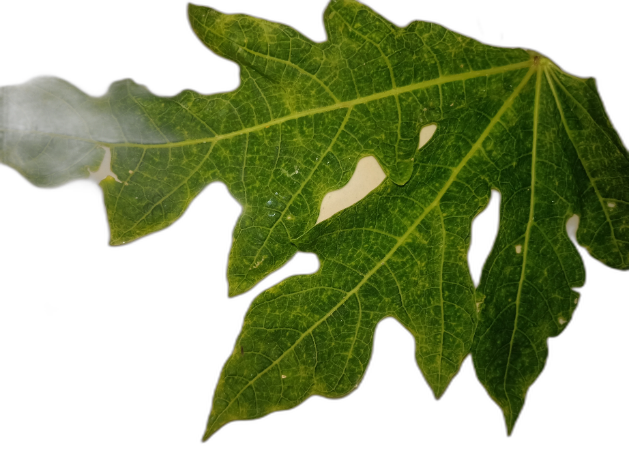
Crop: Papaya
Label: Pathogen_symptoms